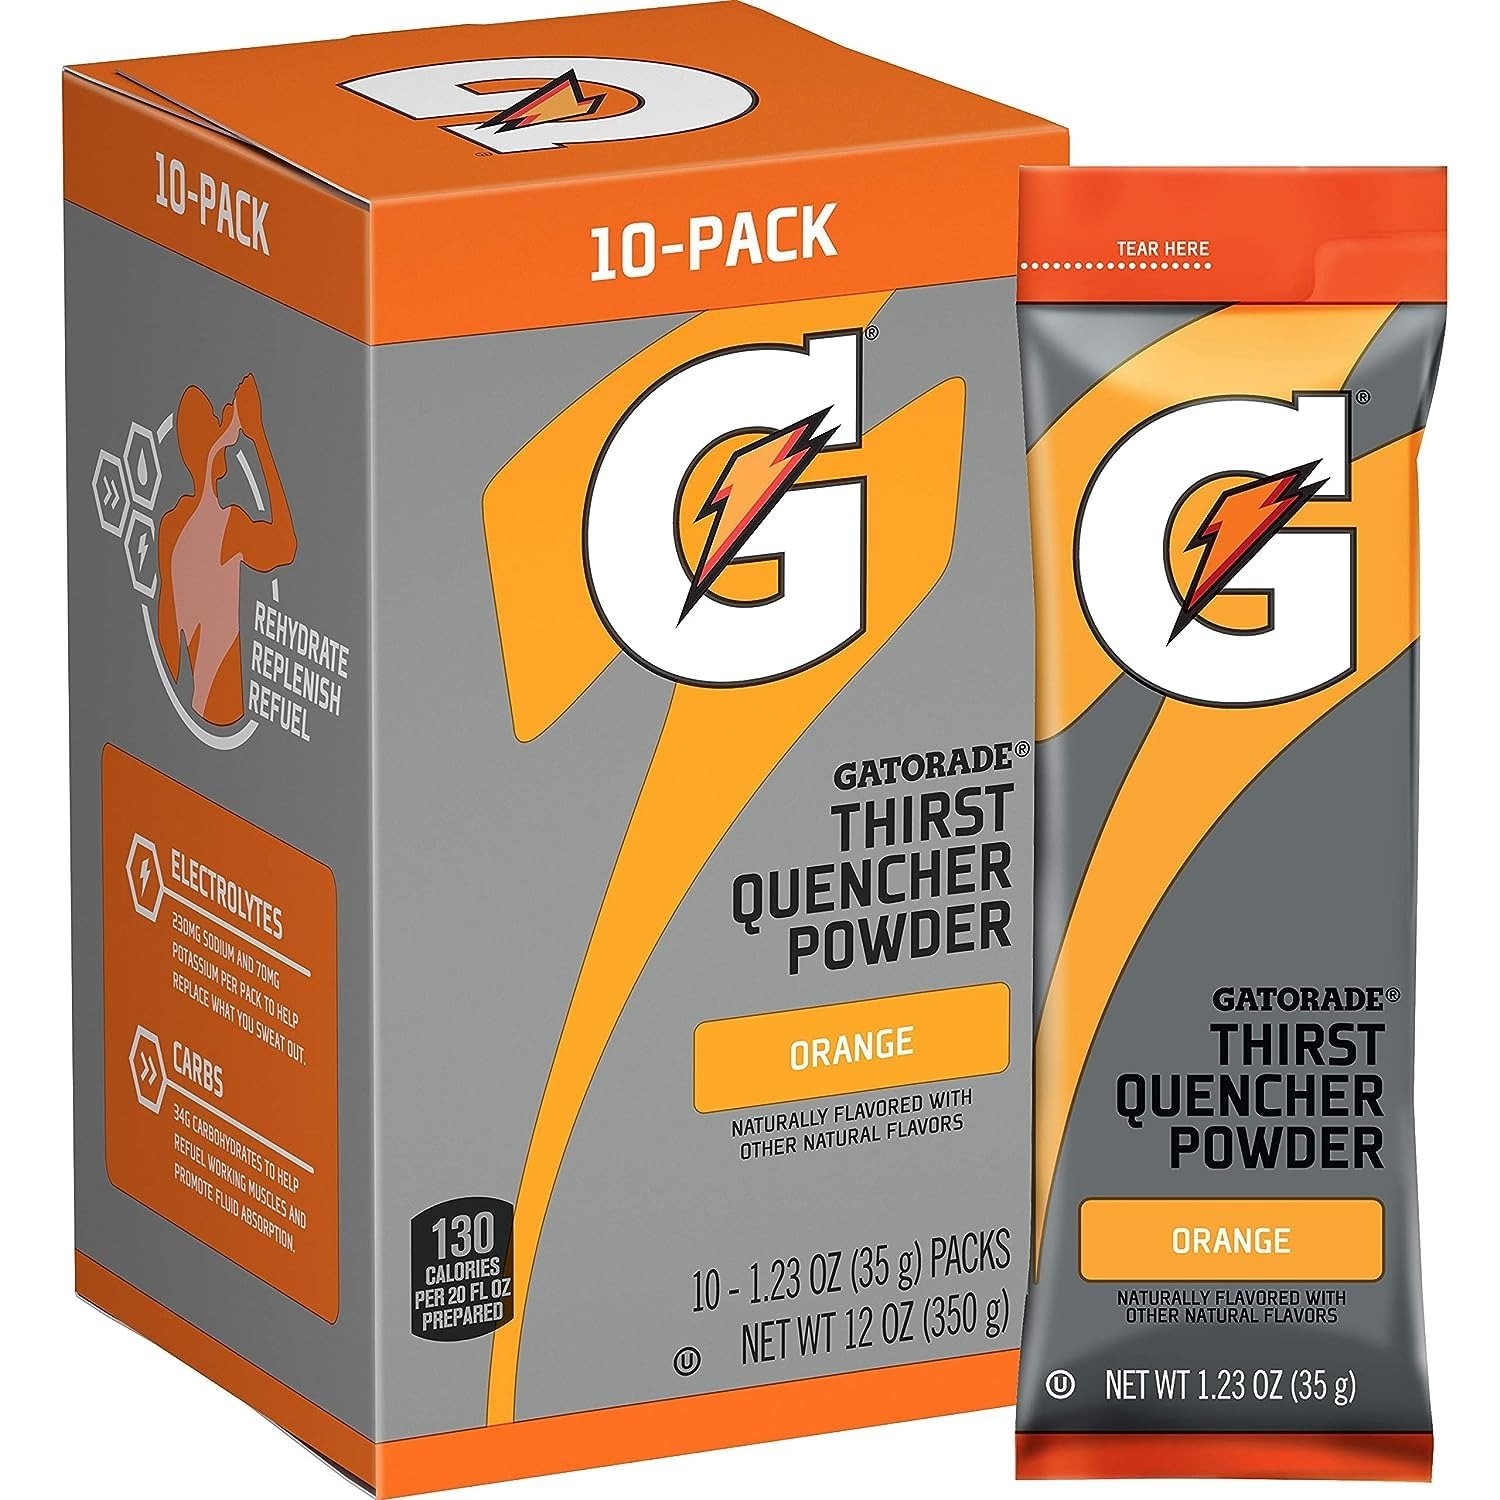
Item Name: The Gatorade Gatorade Thirst Quencher Powder 1 23oz Packets Makes 20 ounces 10 Pack Orange 1 23 Ounce Pack of 10
Product Description: This Thirst Quencher Orange Flavor Powder Mix (10 Packs) is your go-to hydration solution for peak performance during and after intense workouts. Each convenient packet mixes effortlessly with water, creating a refreshing 16.9 fl oz serving of this iconic orange flavor. Packed with essential sodium and potassium, this sports drink powder is formulated to help replace the electrolytes lost through sweat during prolonged or high-intensity exercises, ensuring you stay at your best. What's more, it provides essential carbohydrate energy to refuel your hardworking muscles. Whether you're a dedicated athlete or simply looking for a reliable way to rehydrate, Thirst Quencher Orange Flavor Powder Mix has got you covered. Stay at the top of your game with this easy-mix, electrolyte-replenishing, and delicious drink mix – the ultimate choice for fitness enthusiasts and active individuals.
Value: 12.0
Unit: Ounce

Price: 14.99